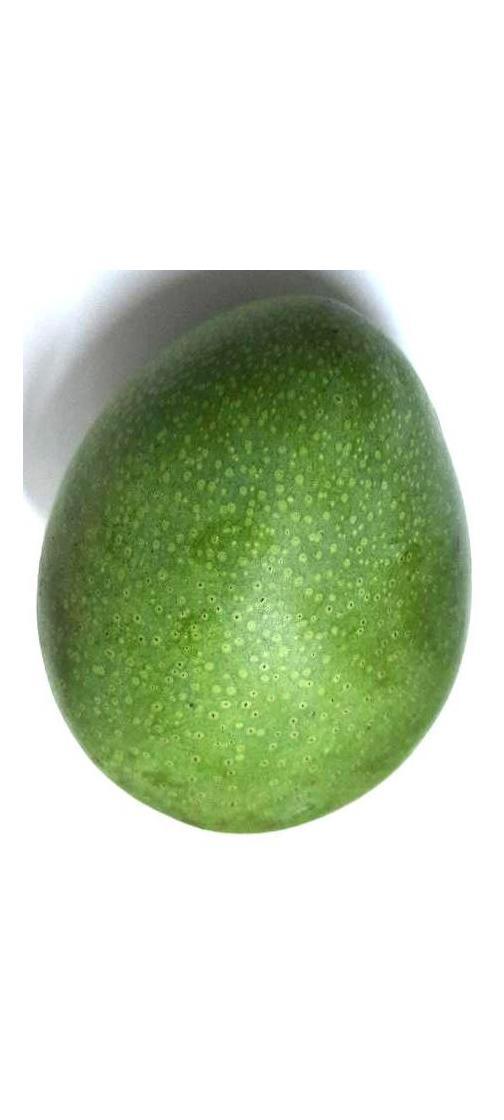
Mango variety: Ashshina Zhinuk